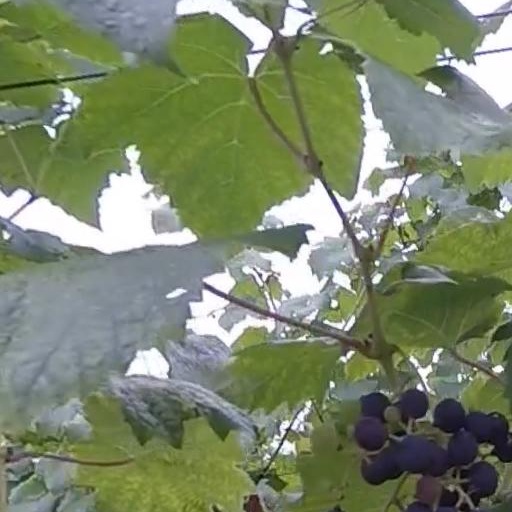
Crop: grape